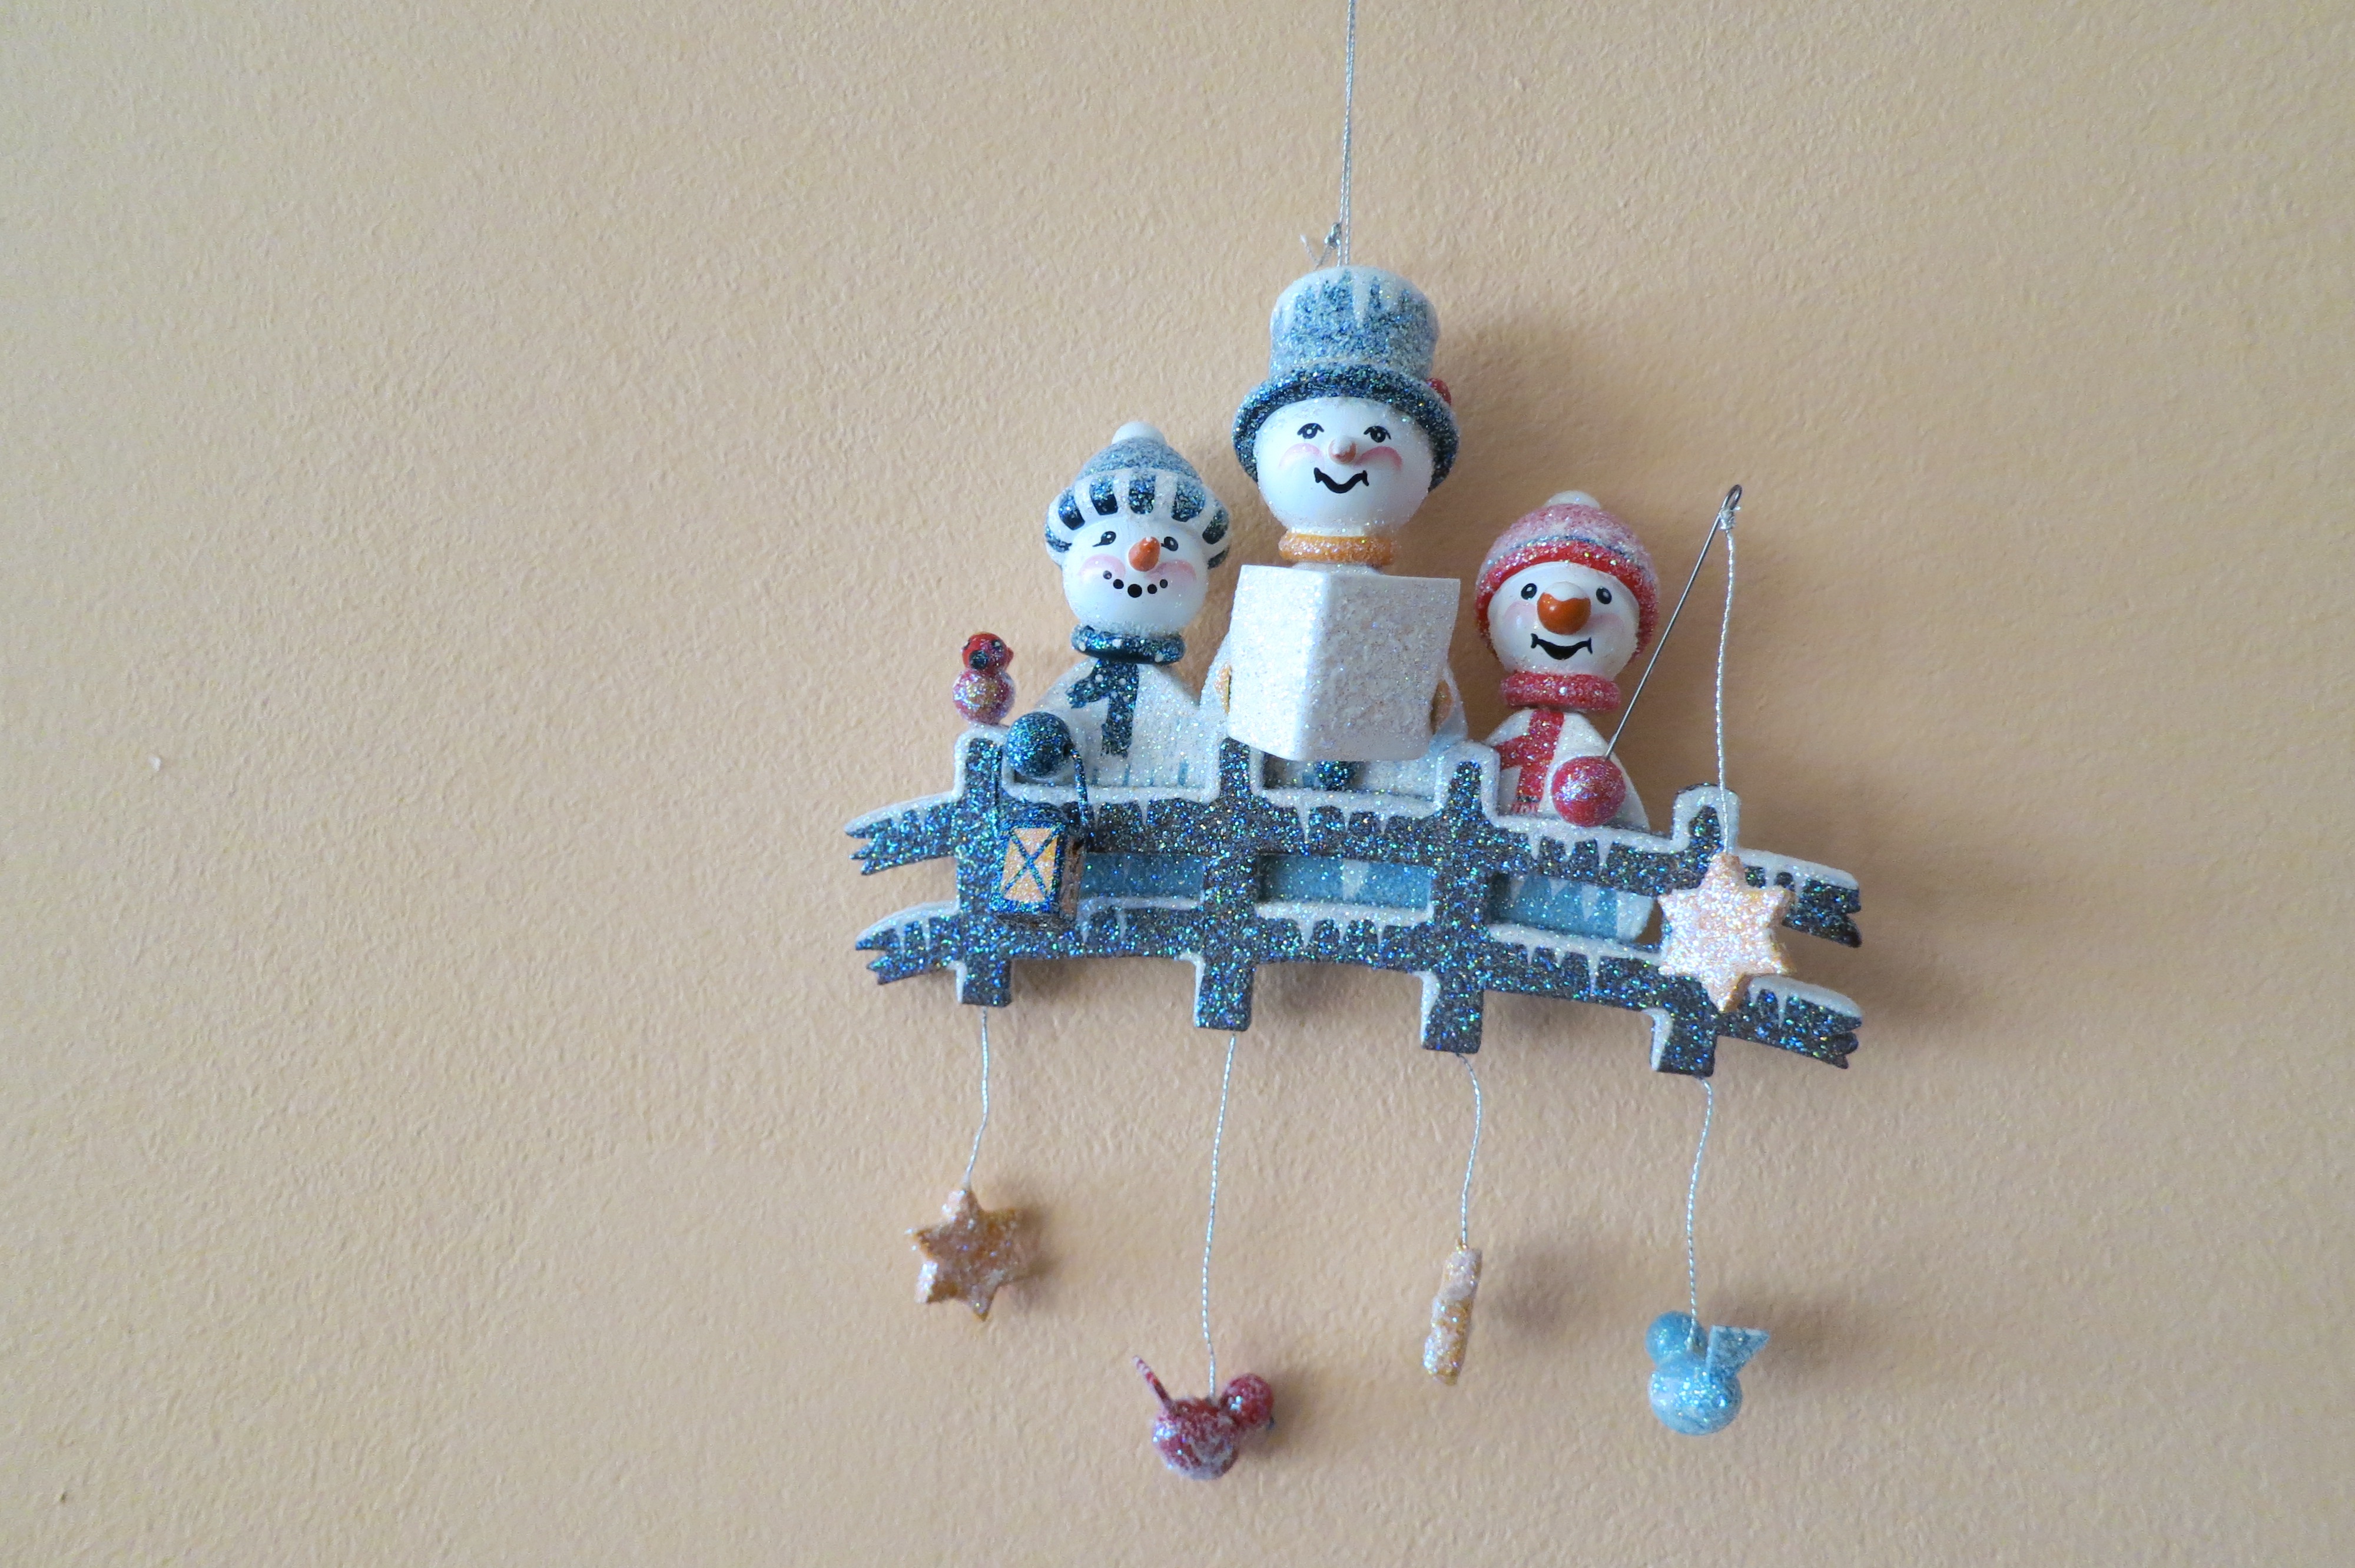
decoration, blue, bead, christmas, toy, miniature, art, funny pictures, winter pictures